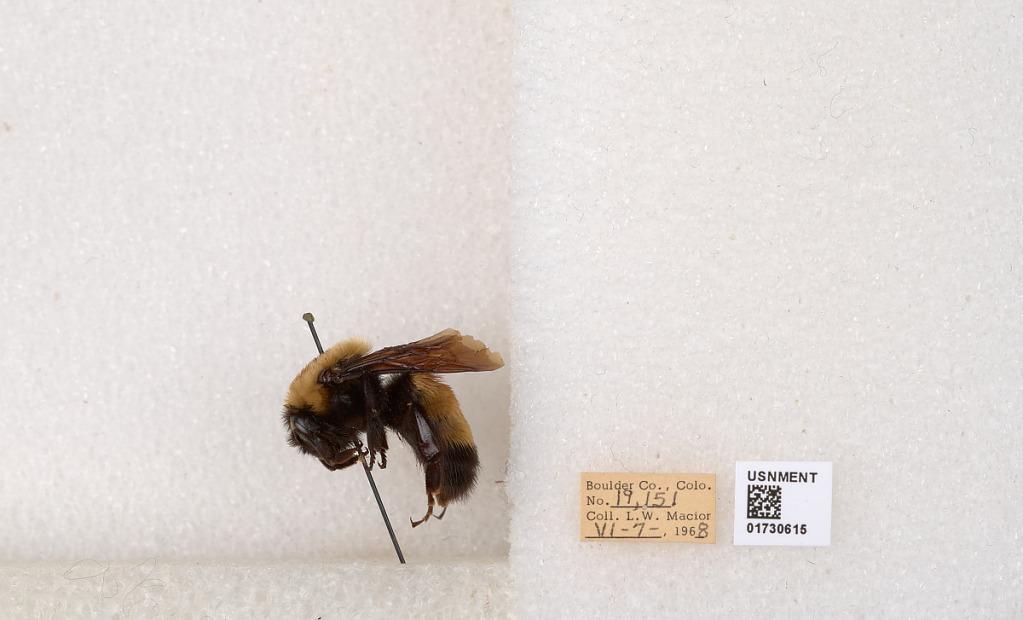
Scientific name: Bombus (Bombus) nevadensis Cresson
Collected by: L. Macior
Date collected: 1968-6-7
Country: United States
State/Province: Colorado
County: Boulder
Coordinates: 40.0925, -105.358